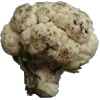
Label: cauliflower